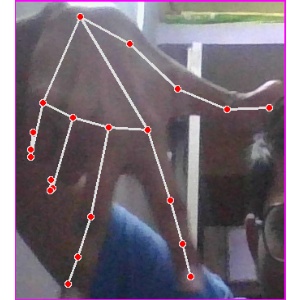
अक्षर: ग